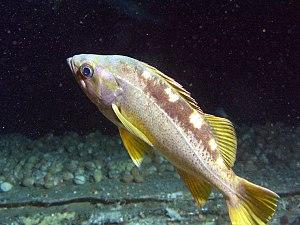
Sebastes flavidus ou Sébaste à queue jaune est une espèce de poissons de la famille des Scorpaenidae.